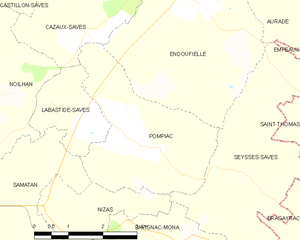
Pompiac est une commune française située dans le département du Gers en région Occitanie.